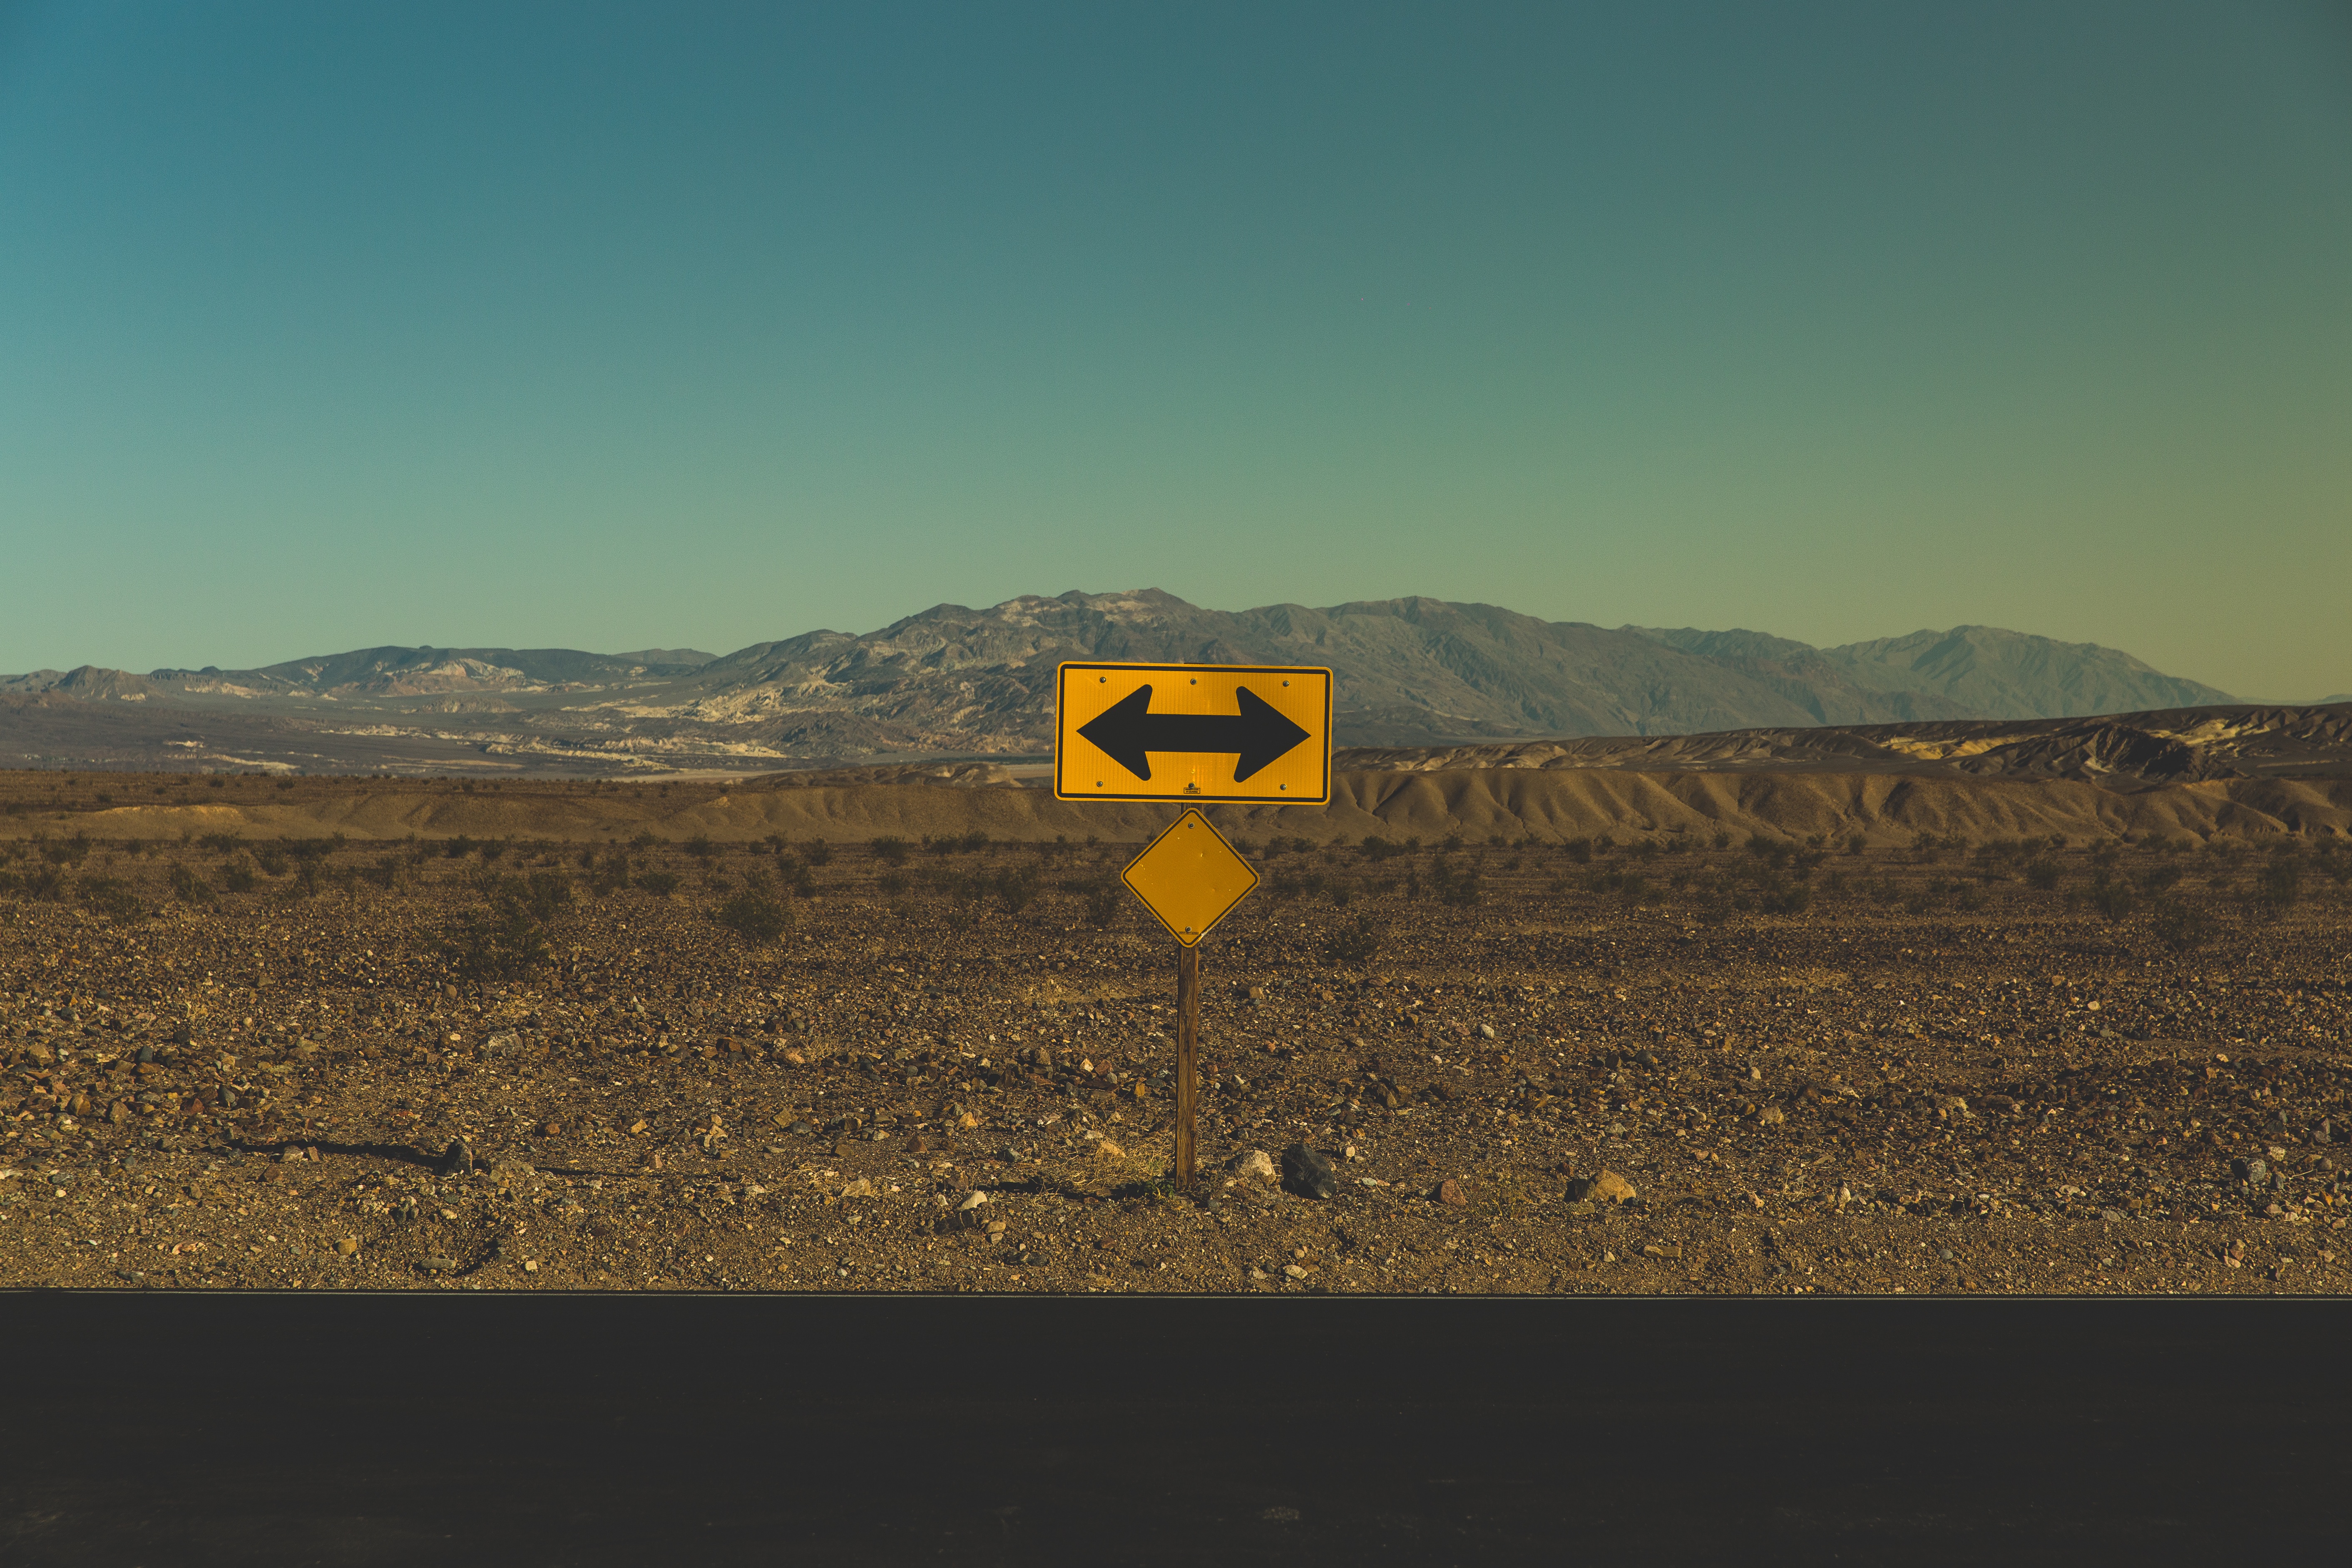
landscape, horizon, mountain, road, morning, hill, desert, dawn, dusk, sign, direction, soil, plain, plateau, steppe, landform, natural environment, geographical feature, aeolian landform, atmosphere of earth, mountainous landforms